Frankie Crocker

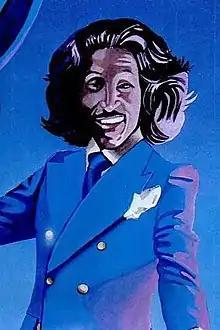
Portrait in 1975 advertisement

Frankie "Hollywood" Crocker (December 18, 1937 – October 21, 2000) was an American disc jockey, VH-1 VJ, TV host and actor. Crocker helped grow WBLS, the urban adult contemporary and black music radio station, into the #1 station in New York City in the late 1970s.